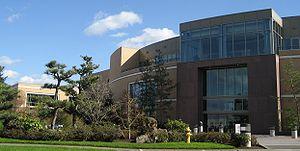
Hillsboro est une ville américaine, siège du comté de Washington dans l'Oregon, dont la population est estimée en 2006 à 84 445 habitants. De nombreuses entreprises de micro-électronique sont implantées dans la ville et la région est surnommée la Silicon Forest, par analogie avec la Silicon Valley de Californie.